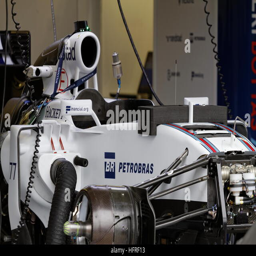
car being set up for the race